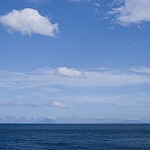
Label: sea